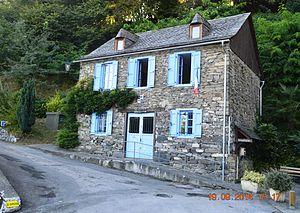
Arrout est une commune française, située dans le département de l'Ariège en région Occitanie.